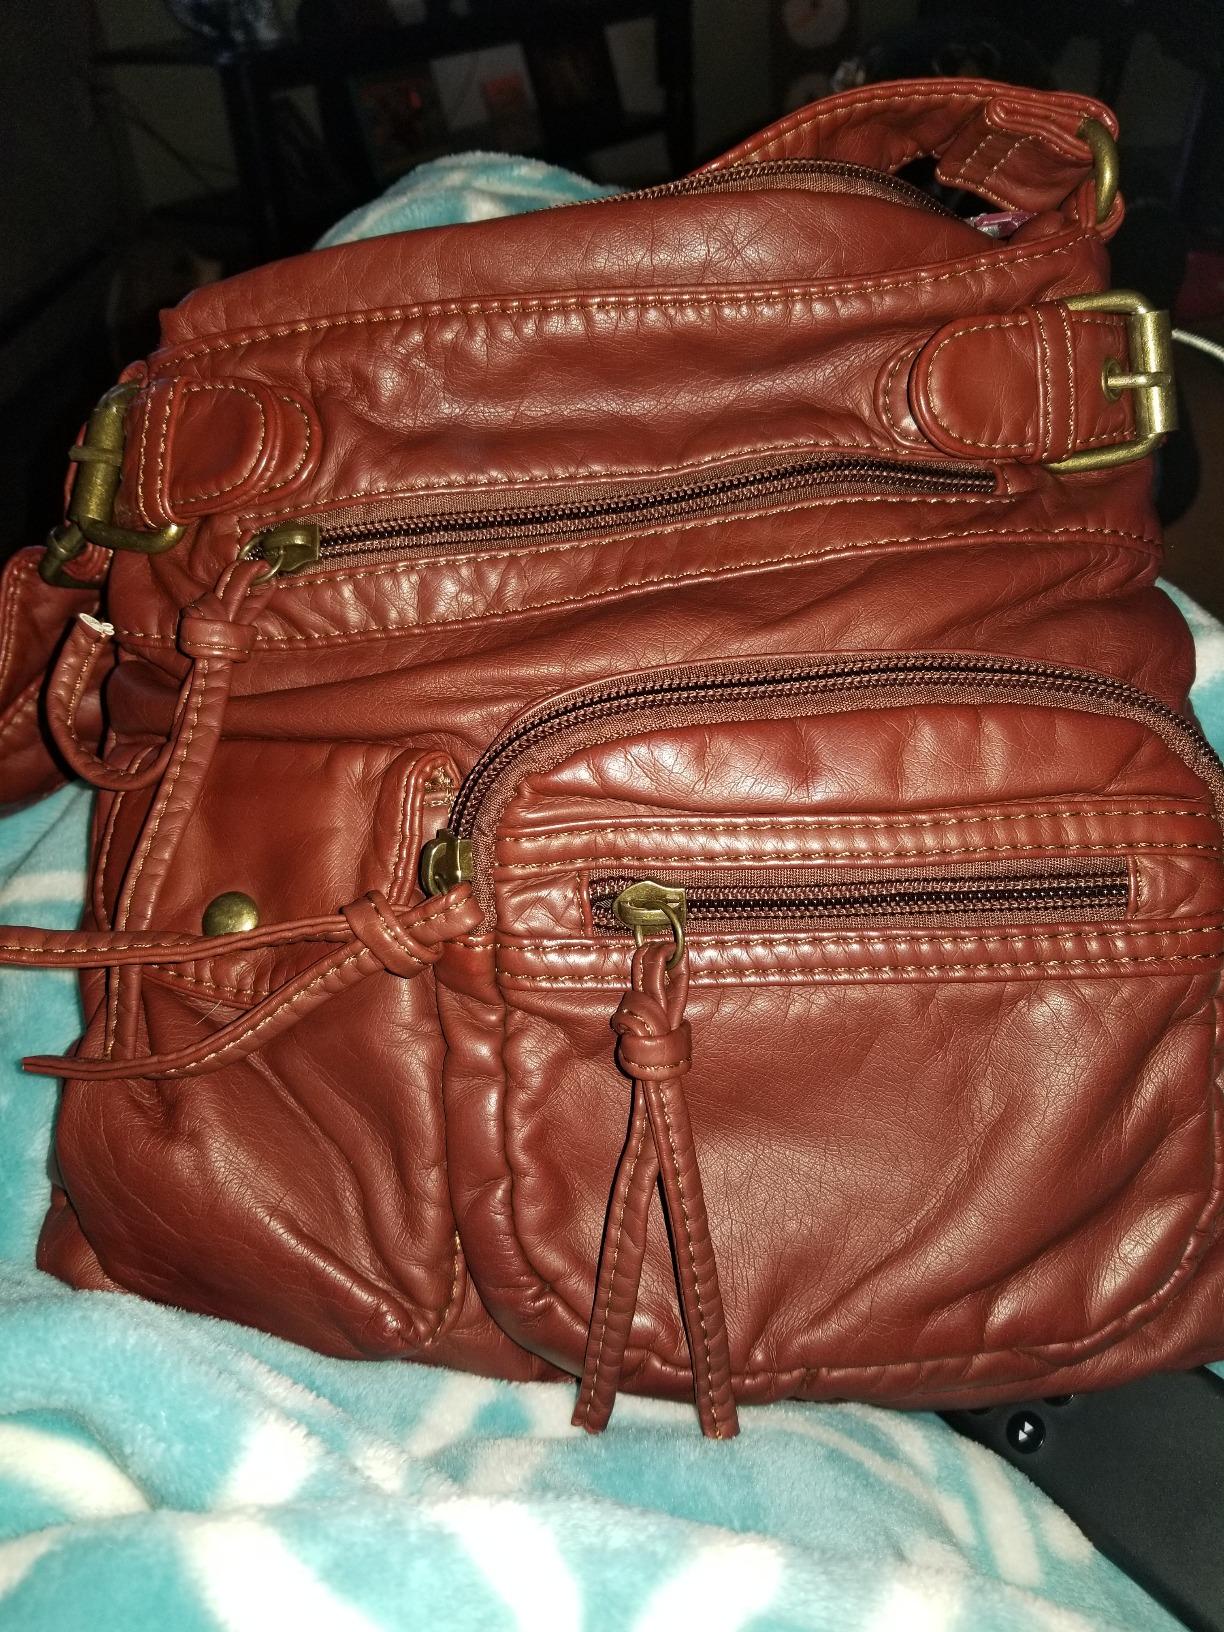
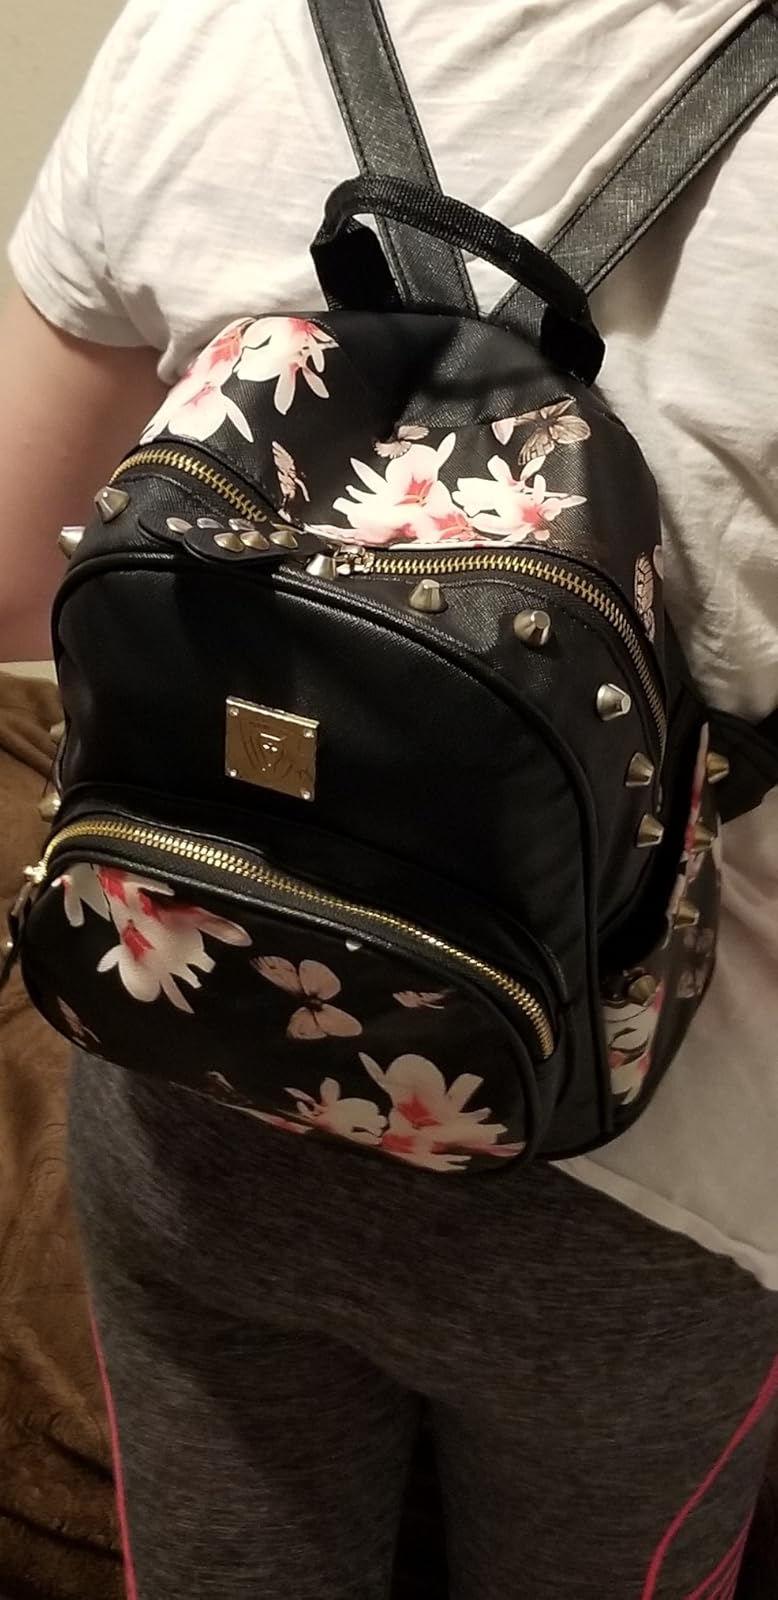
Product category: accessories_handbag
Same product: no